Pacer (British Rail)

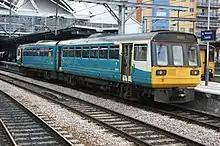
A Northern Rail Class 142 "Pacer" in debranded Arriva Trains Wales livery at

The next and largest Pacer class was the Class 142. As BR was considering ordering more railbuses, it was decided that, instead of placing these follow-on orders for further Class 141 vehicles, it would be more desirable to procure improved derivatives of the Class 141. Accordingly, BR placed orders for two new models of the Pacer family with separate manufacturers, these being the Class 142 and respectively.